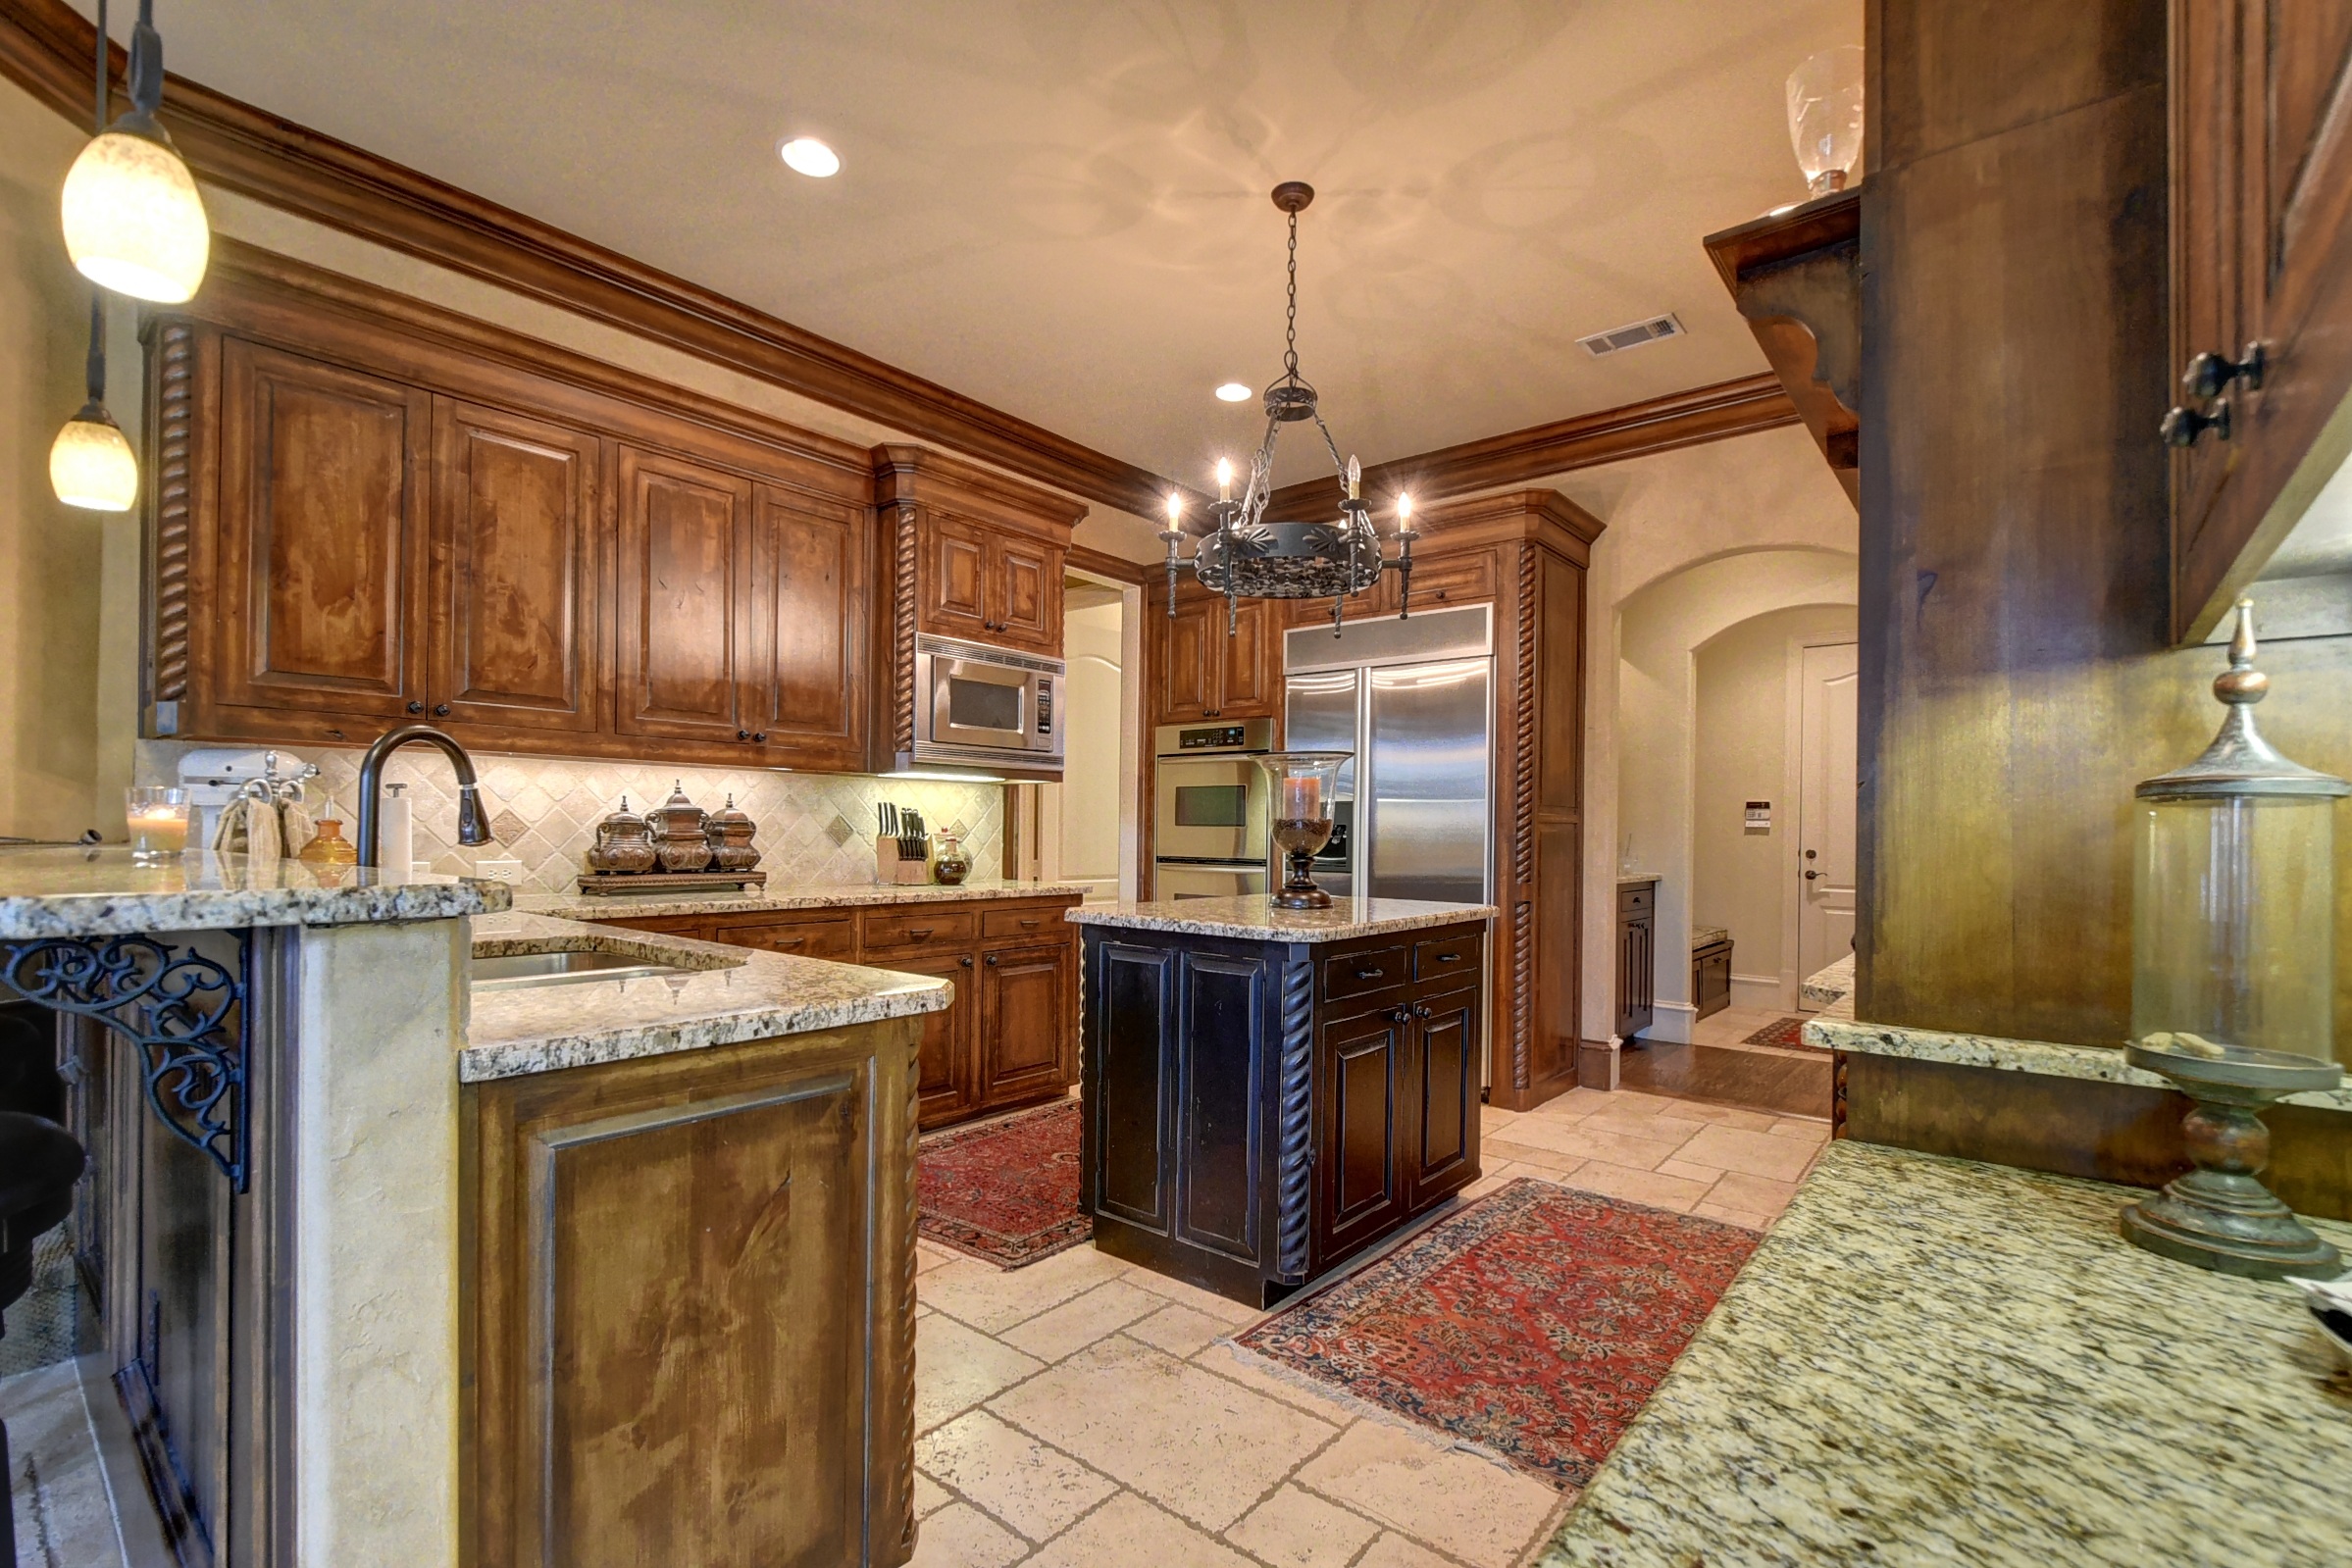
architecture, mansion, house, floor, home, counter, cottage, kitchen, property, room, countertop, interior design, luxury, farmhouse, elegant, estate, suite, real estate, cabinets, cabinetry